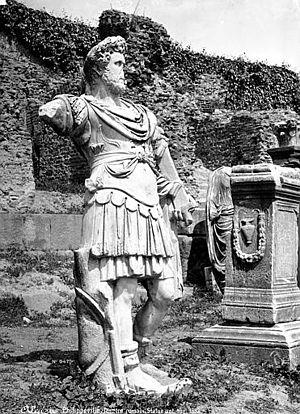
Statue de Skikda (anciennement appelée Philippeville), Algérie
Skikda, anciennement appelée Rusicada à l'époque phénicienne et romaine, Philippeville lors de la colonisation française, est une commune algérienne située en bordure de la mer Méditerranée, à 471 km à l'est d'Alger, dans la wilaya de Skikda. Elle est le chef-lieu éponyme de la wilaya de Skikda et de la daïra de Skikda.